LGBT-free zone

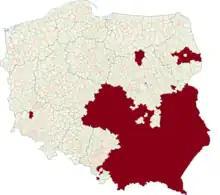
Voivodeships, powiats, and gminas marked in red had passed anti-LGBT resolutions by January 2020. All anti-LGBT resolutions have since been repealed. An up-to-date map can be <a href="https%3A//atlasnienawisci.pl">found here

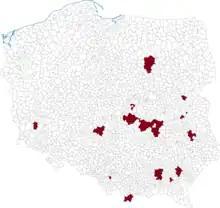
Voivodeships, powiats, and gminas marked in red were LGBT-free zones in February 2025, prior to their abolishment in April 2025.

LGBT-free zones ("Zones free from LGBT ideology") were municipalities and regions of Poland that had declared themselves unwelcoming of LGBTQ rights, in order to ban equality marches and other LGBTQ events. By June 2020, some 100 municipalities and five voivodeships, encompassing a third of the country, had adopted resolutions which have been characterised as "LGBTQ-free zones". On 6 February 2024, Warsaw Voivodship Administrative Court repealed the last document "against LGBT ideology" in Poland. By 24 April 2025, all anti-LGBT resolutions and all Local Government Family Rights Charters have been withdrawn or invalidated by court order.